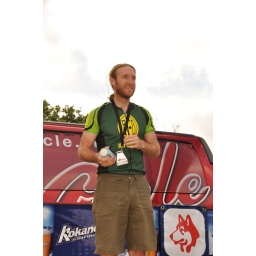
From the Edmonton Canada Cup mountain bike race, July 11th, 2010 in Edmonton, Alberta, Canada.